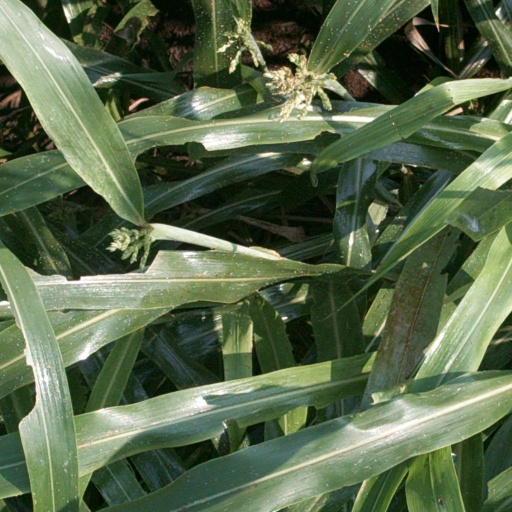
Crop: sorghum